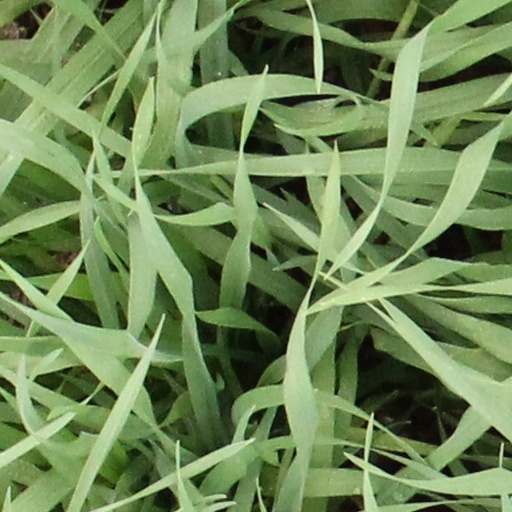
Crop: wheat